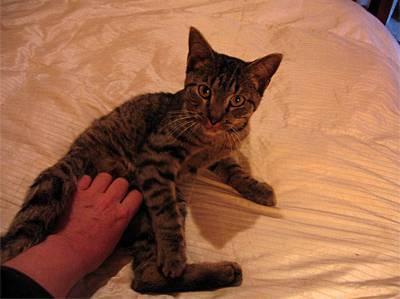
cat